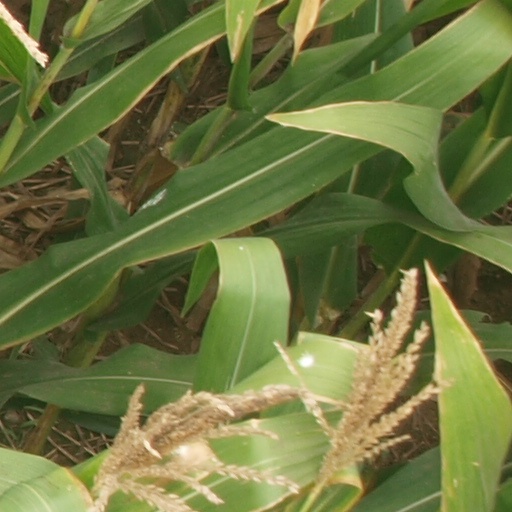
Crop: maize; corn